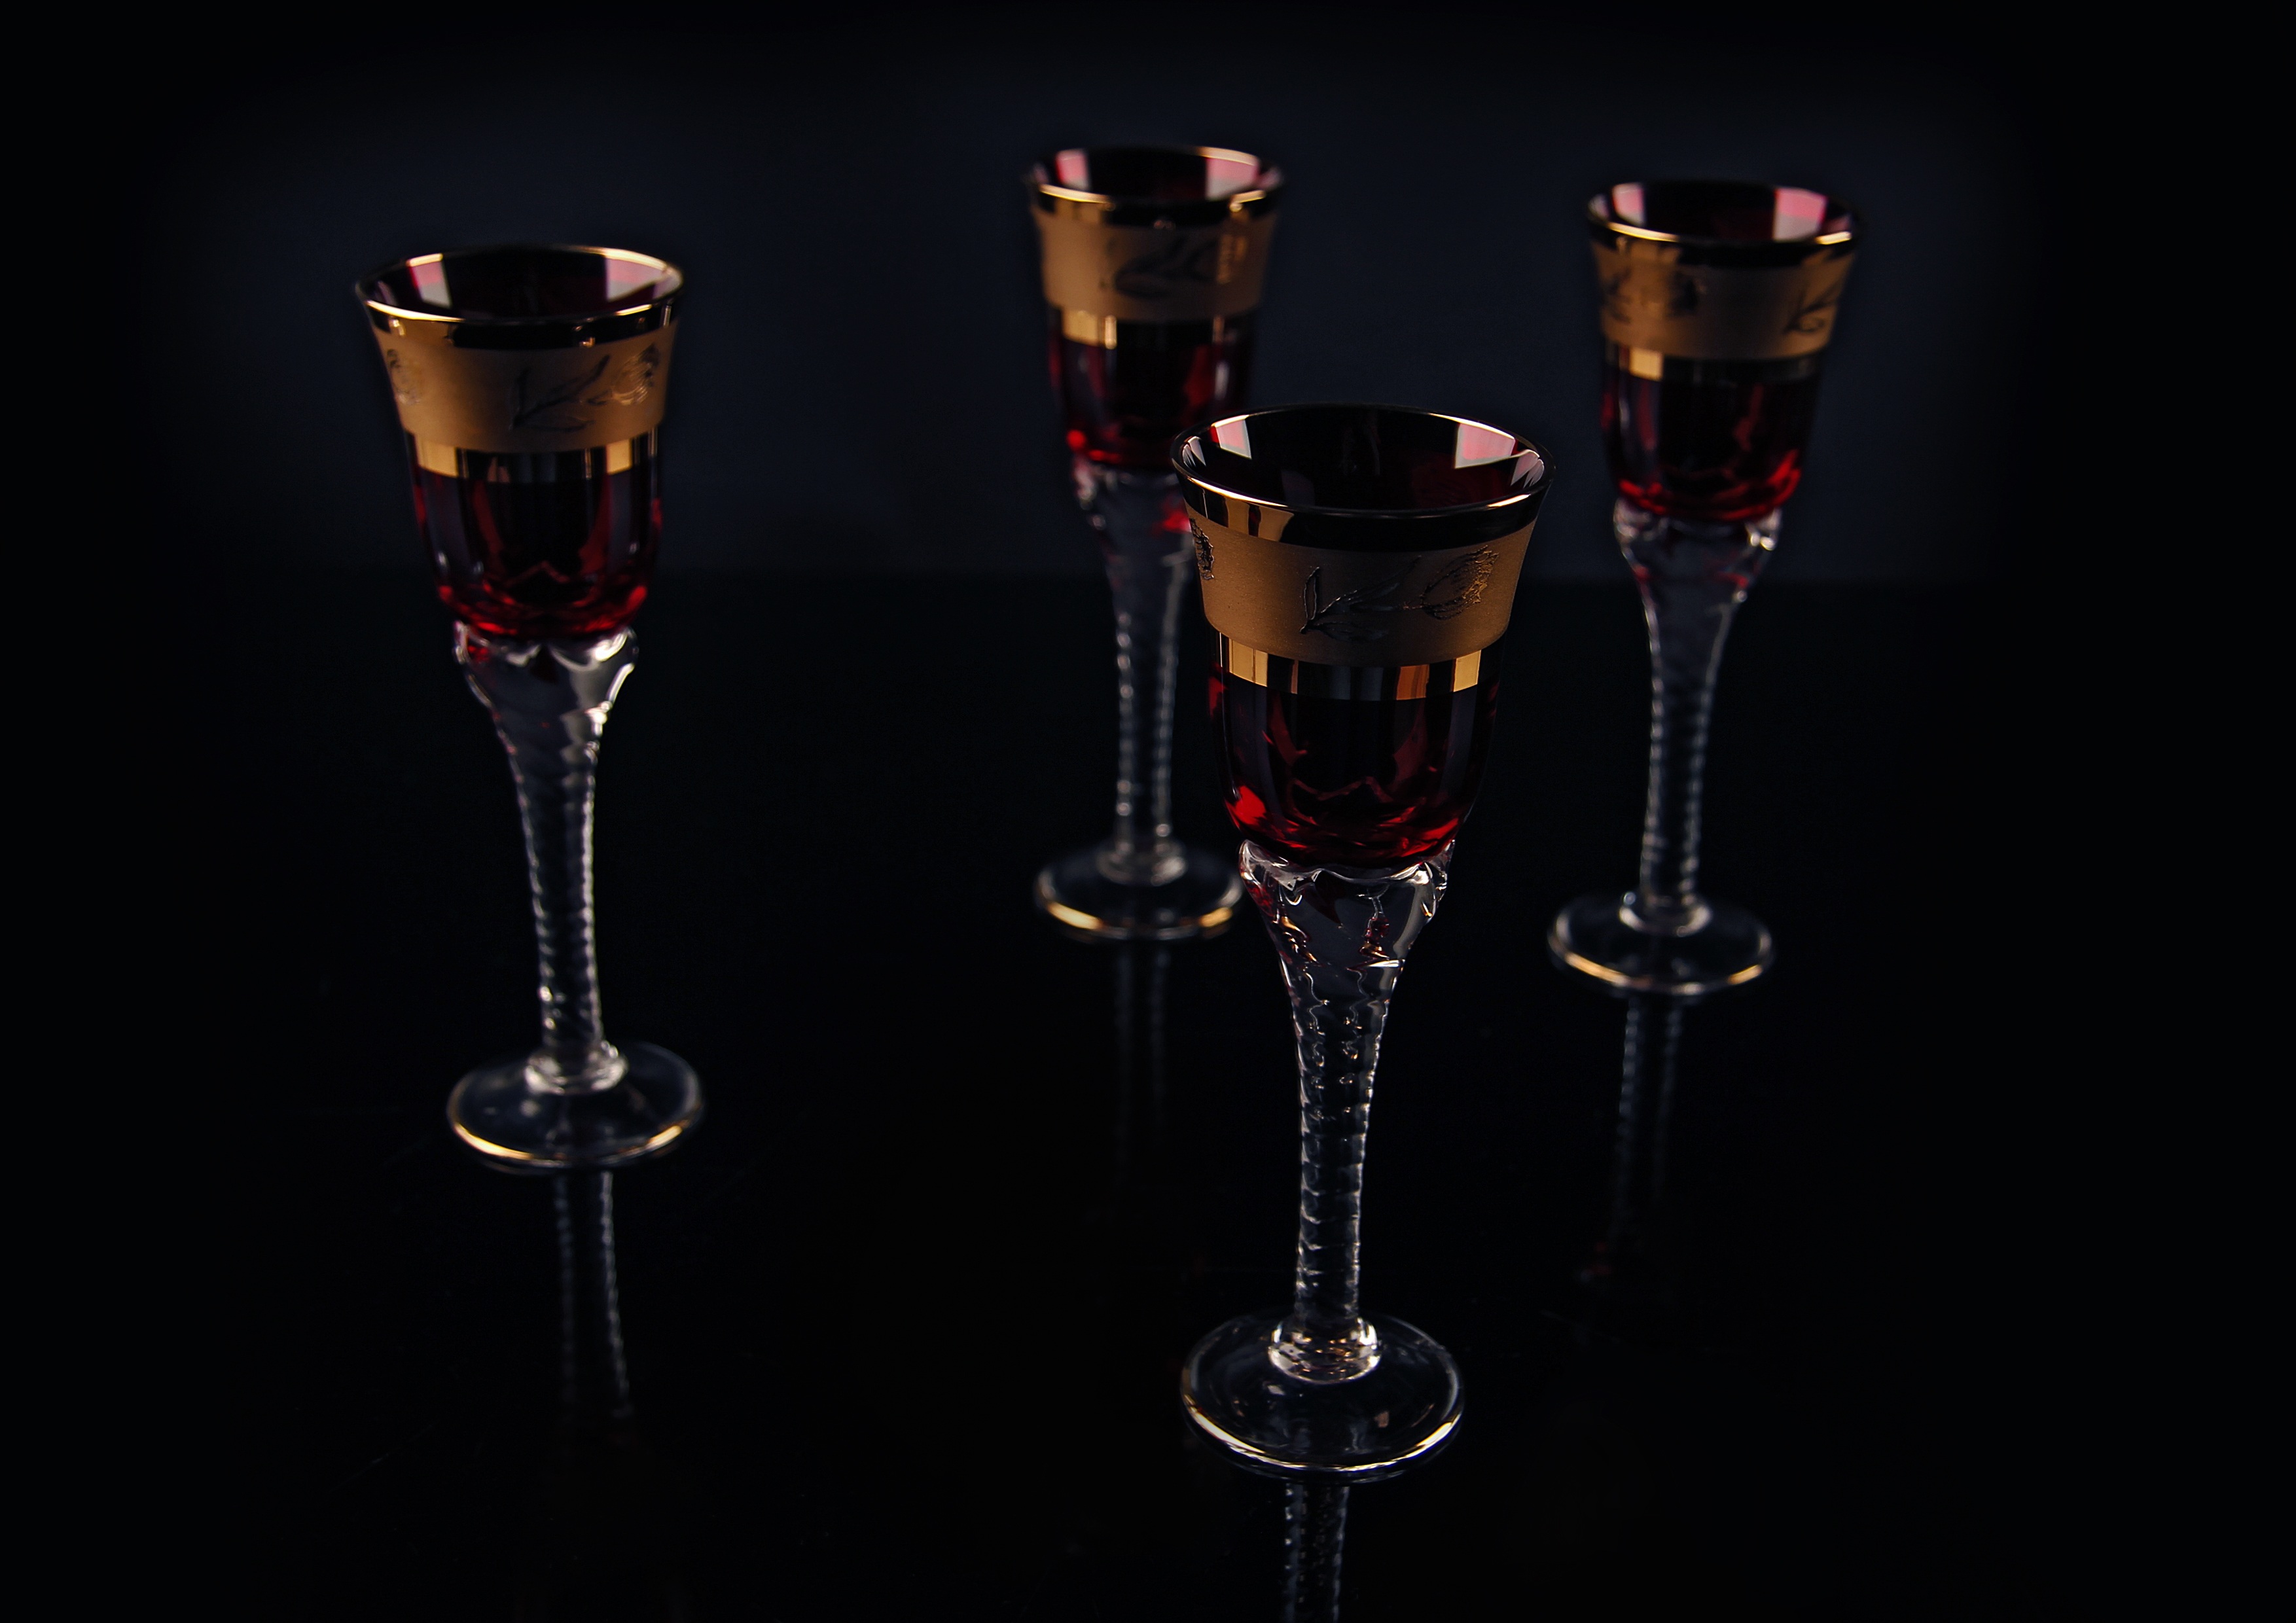
light, wine, texture, glass, dark, drink, contrast, lighting, material, wine bottle, wine glass, composition, champagne, stemware, alcoholic beverage, drinkware, champagne stemware